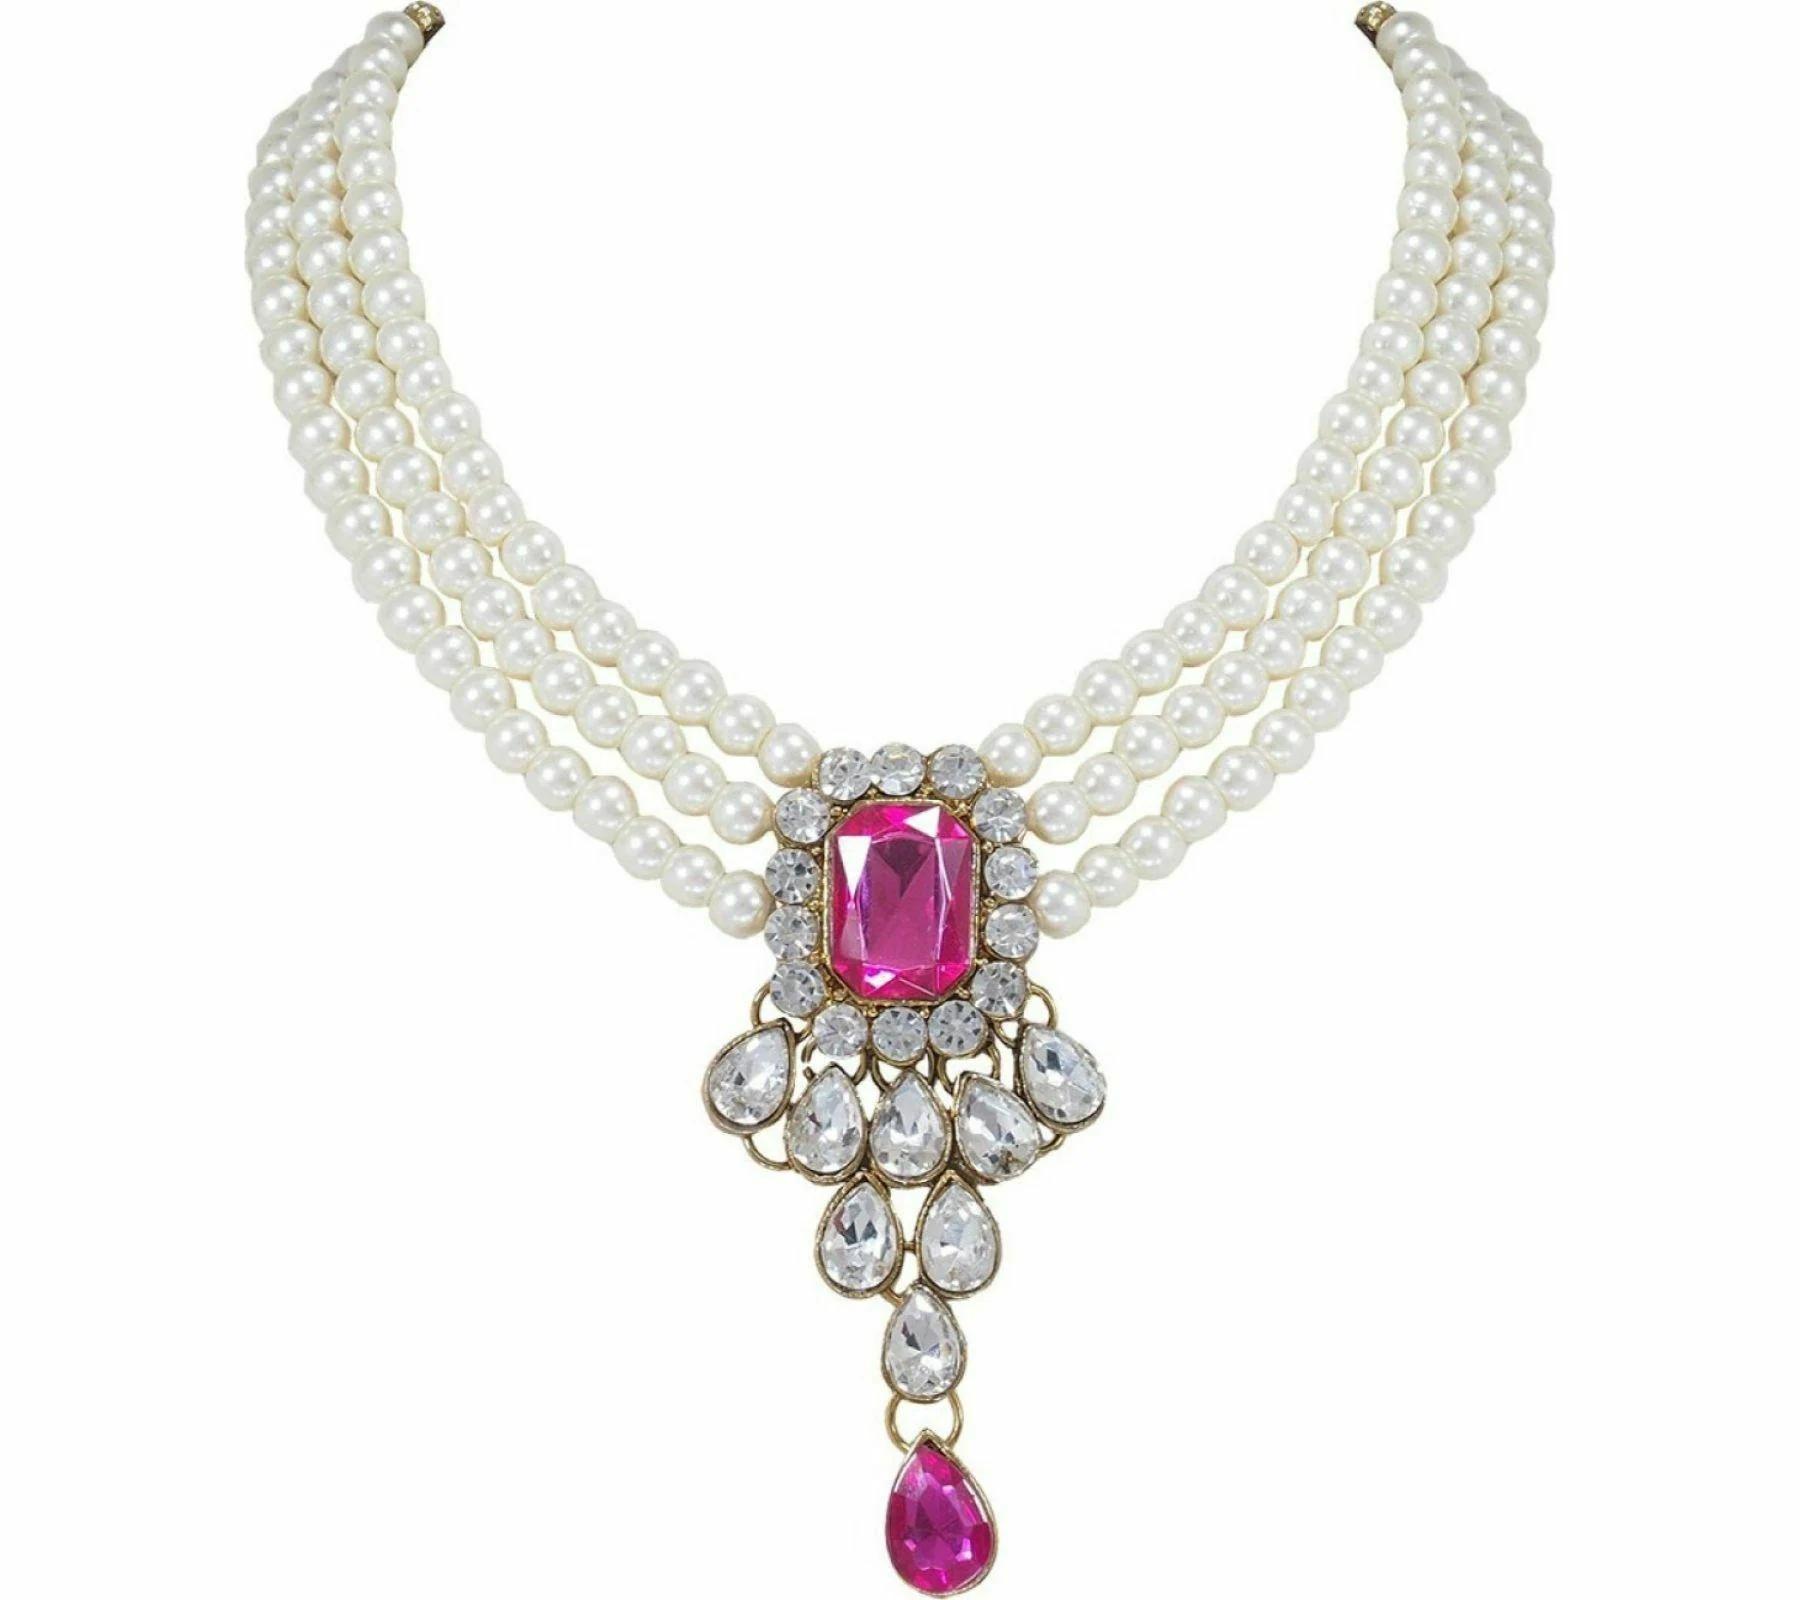
 Gyaan Jewels Handmade Gold Plated Alloy Earring and Necklace Set Pink (Women, Girls) Free Size
Type: Necklaces
Brand: Gyaan Jewels
Price: Rs. 312
 Gyaan Jewels Handmade Gold Plated Alloy Earring and Necklace Set Pink (Women, Girls)
Features: These are very easy to use being lightweight and has a design which makes it very comfortable,Superior quality and skin friendly,Made from premium quality material this product assures to remain in its original glory even after years of usage,Perfect gift ideal valentine, birthday, anniversary gift your loved ones
Included: 1 Necklace, 1 pair Earrings